Arthur Rimbaud

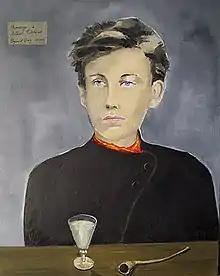
Reginald Gray's portrait (2011)

Rimbaud was a prolific correspondent and his letters provide vivid accounts of his life and relationships. "Rimbaud's letters concerning his literary life were first published by various periodicals. In 1931 they were collected and published by Many errors were corrected in the [1946] Pléiade edition. The letters written in Africa were first published by Paterne Berrichon, the poet's brother-in-law, who took the liberty of making many changes in the texts."